Benedict of Nursia

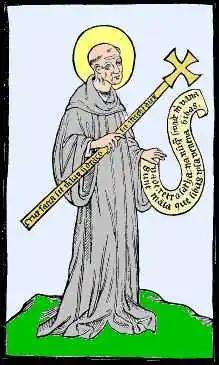
Image of Saint Benedict with a cross (which is inscribed, "Crux sacra sit mihi lux! Non-draco sit mihi dux!" ("May the holy cross be my light! May the dragon never be my guide!")) and a scroll stating "Vade retro Satana! Nunquam suade mihi vana! Sunt mala quae libas. Ipse venena bibas! ("Begone Satan! Never tempt me with your vanities! The drink you offer is evil. Drink that poison yourself!", or in brief,"Vade Retro Satana" which is abbreviated on the Saint Benedict Medal.

This devotional medal originally came from a cross in honor of Saint Benedict. On one side, the medal has an image of Saint Benedict, holding the Holy Rule in his left hand and a cross in his right. There is a raven on one side of him, with a cup on the other side of him. Around the medal's outer margin are the words ""Eius in obitu nostro praesentia muniamur"" ("May we be strengthened by his presence in the hour of our death"). The other side of the medal has a cross with the initials CSSML on the vertical bar which signify ""Crux Sacra Sit Mihi Lux"" ("May the Holy Cross be my light") and on the horizontal bar are the initials NDSMD which stand for ""Non-Draco Sit Mihi Dux"" ("Let not the dragon be my guide"). The initials CSPB stand for ""Crux Sancti Patris Benedicti"" ("The Cross of the Holy Father Benedict") and are located on the interior angles of the cross. Either the inscription ""PAX"" (Peace) or the Christogram ""IHS"" may be found at the top of the cross in most cases. Around the medal's margin on this side are the "Vade Retro Satana" initials VRSNSMV which stand for ""Vade Retro Satana, Nonquam Suade Mihi Vana"" ("Begone Satan, do not suggest to me thy vanities") then a space followed by the initials SMQLIVB which signify ""Sunt Mala Quae Libas, Ipse Venena Bibas"" ("Evil are the things thou profferest, drink thou thine own poison").